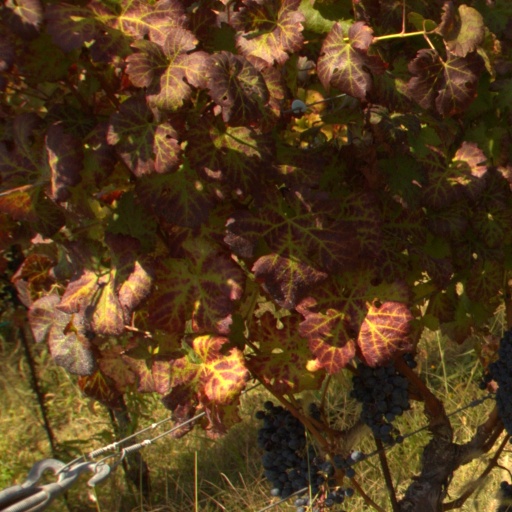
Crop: grape